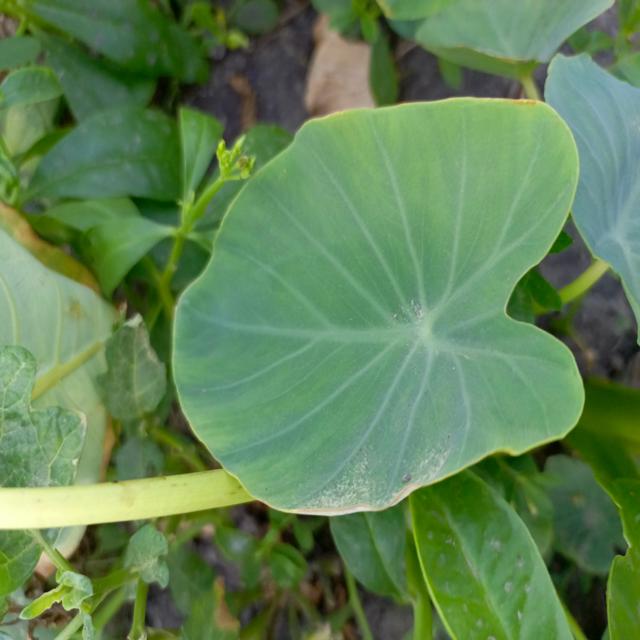
Label: Early_Blight